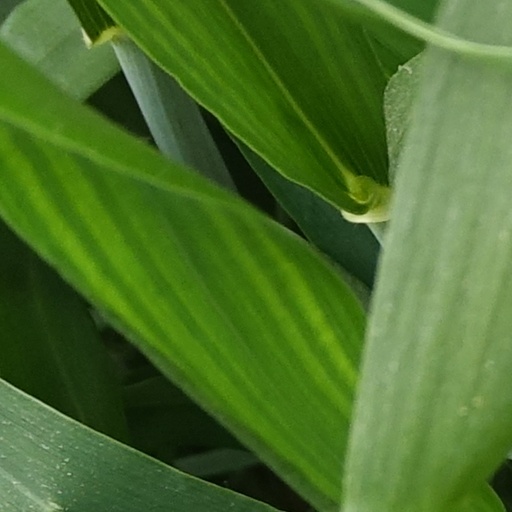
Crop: wheat